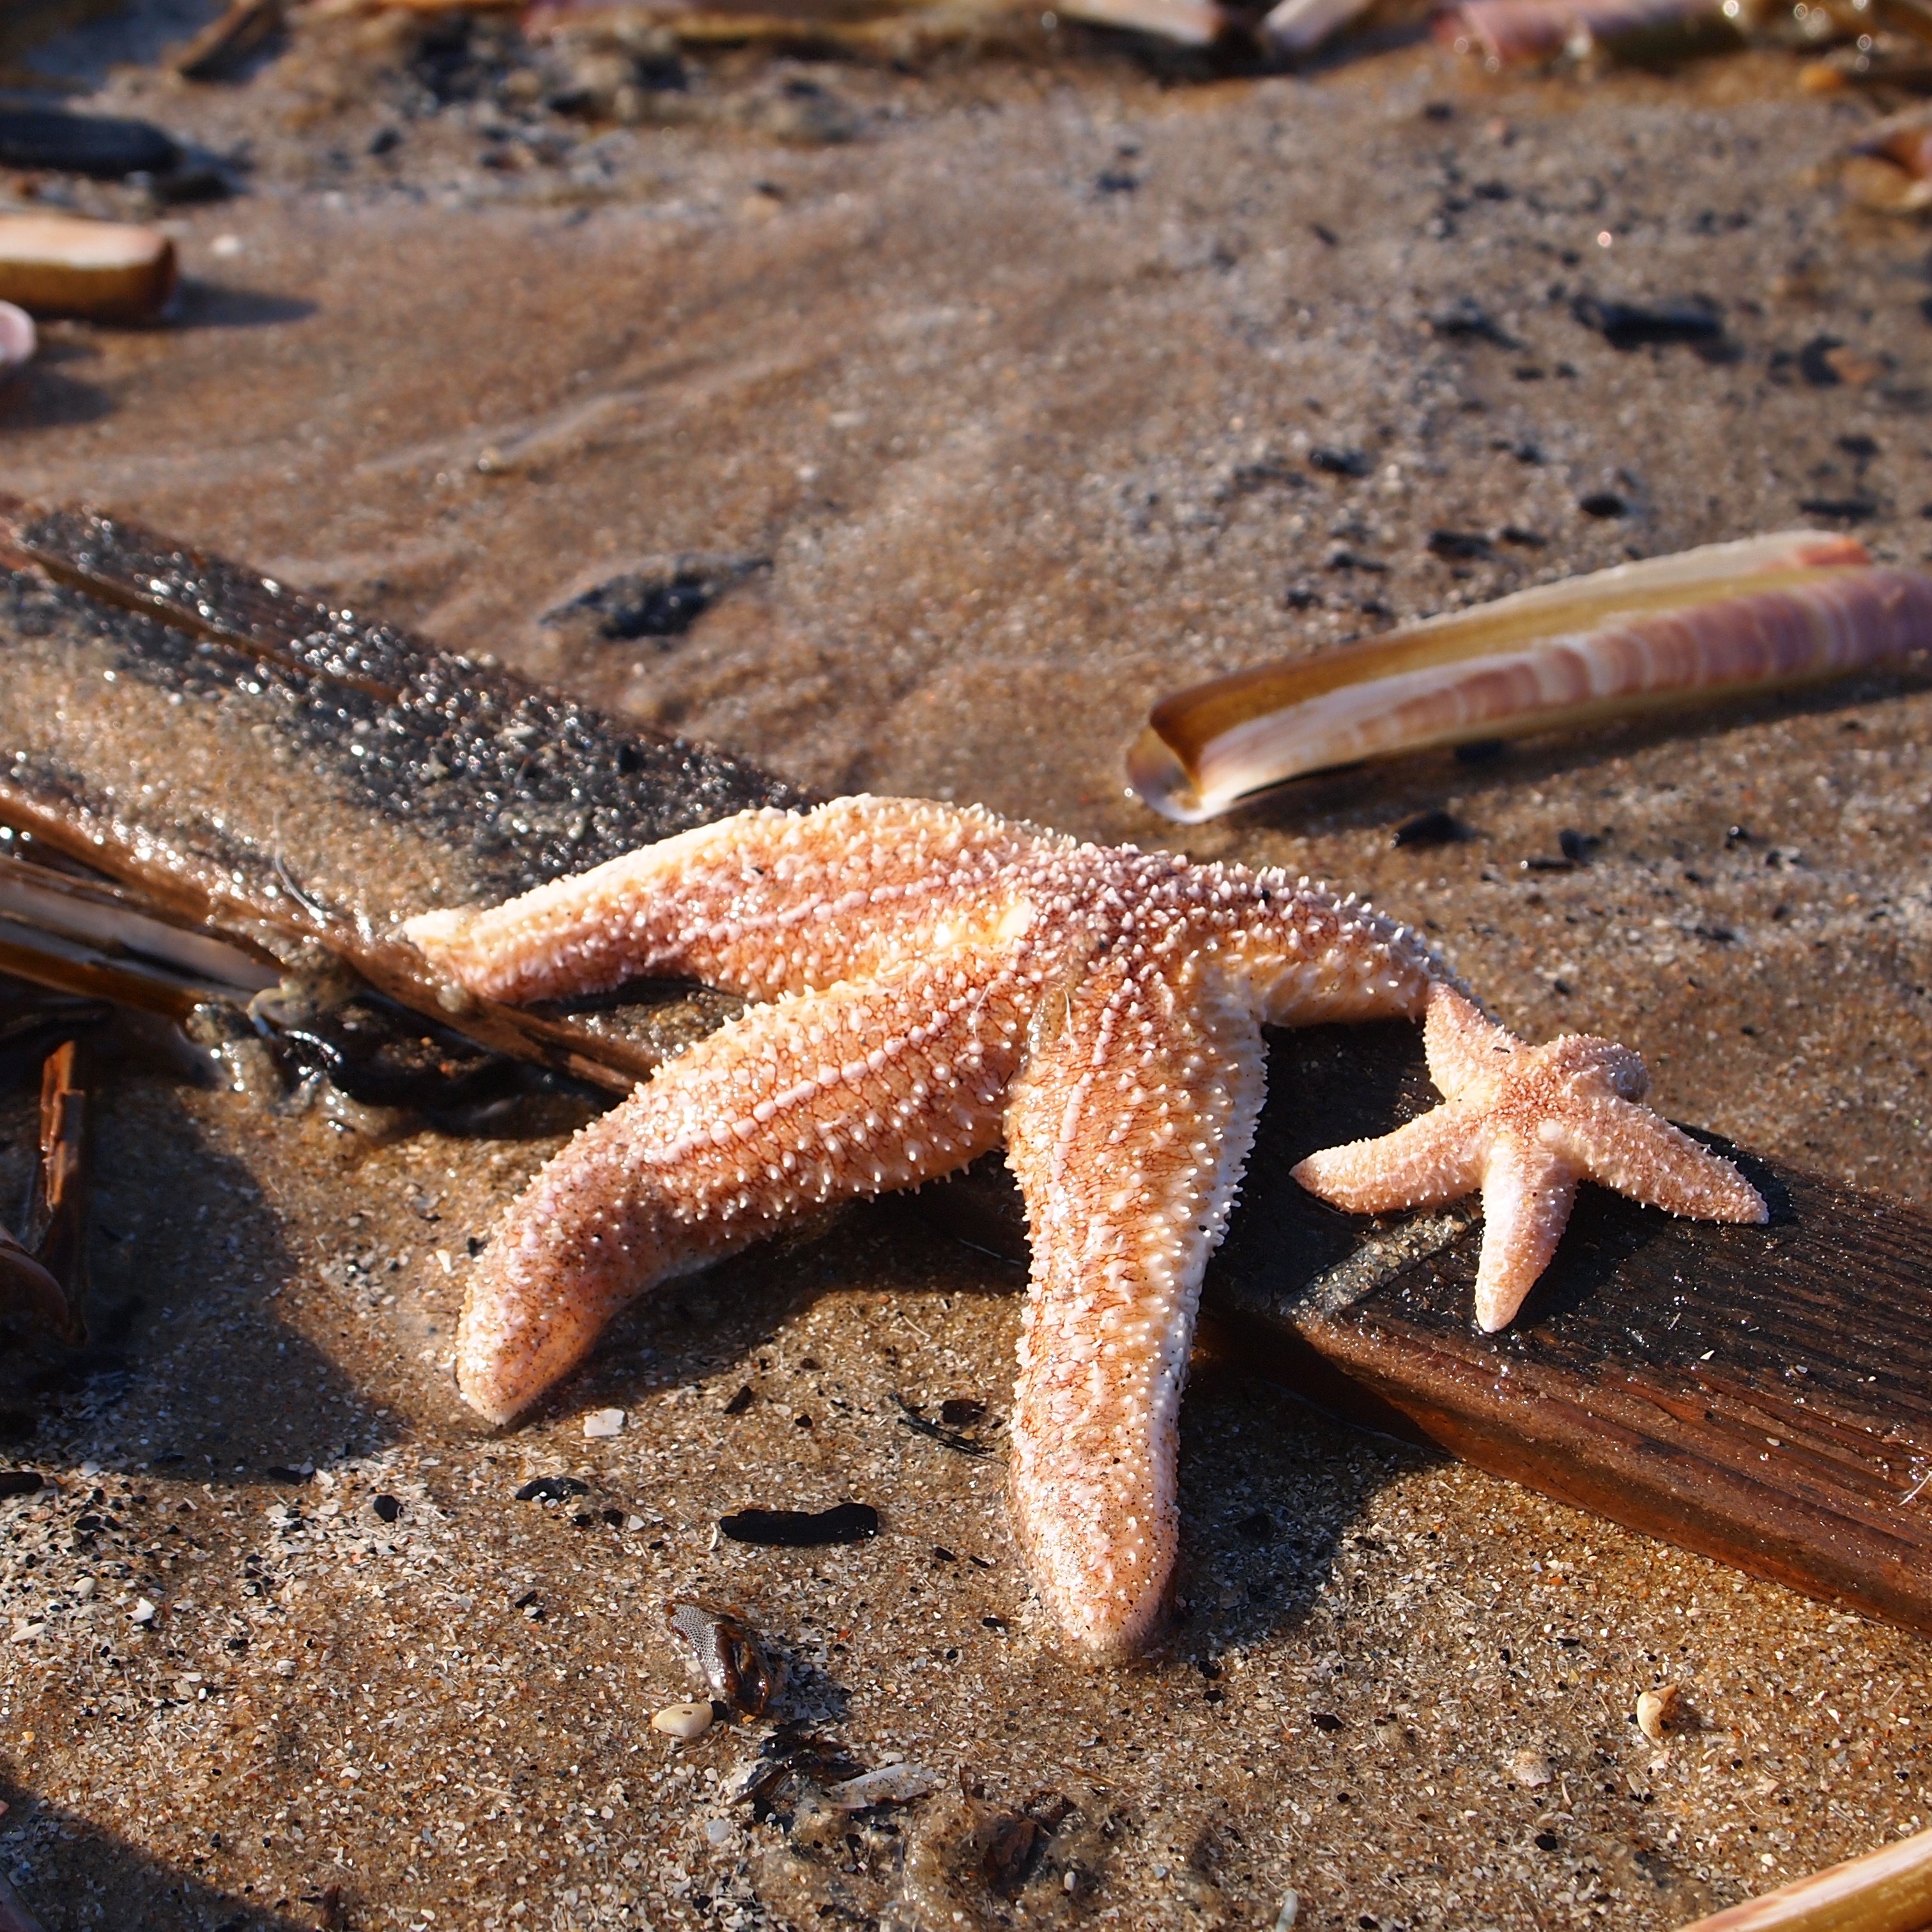
beach, wood, wildlife, orange, small, reptile, fauna, lizard, starfish, invertebrate, large, big and small, agamidae, echinoderm, marine invertebrates, aanspelen